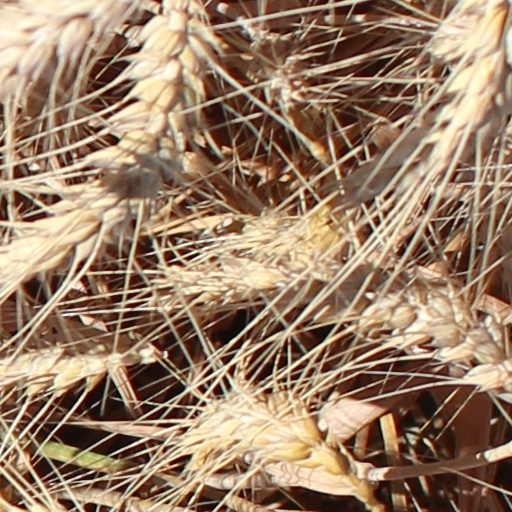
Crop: wheat